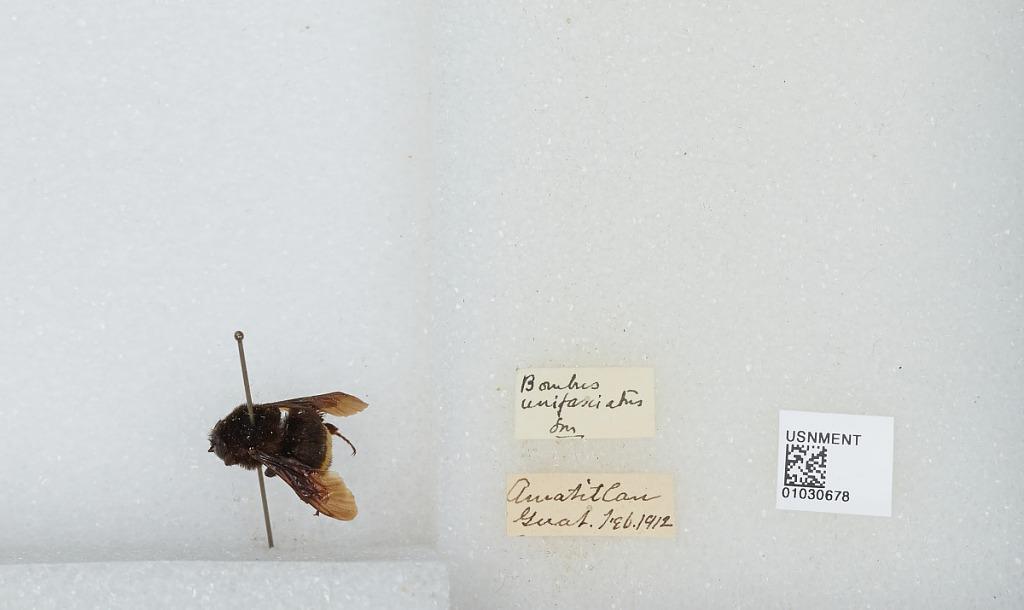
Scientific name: Bombus (Pyrobombus) mixtus Cresson
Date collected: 1912-2-1
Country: Guatemala
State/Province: Guatemala
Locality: Amatitlan